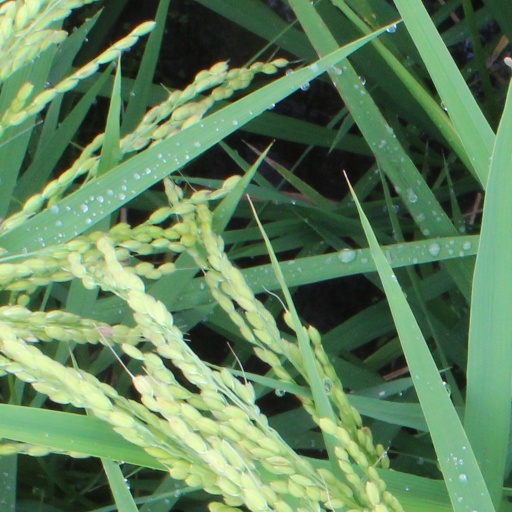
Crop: rice